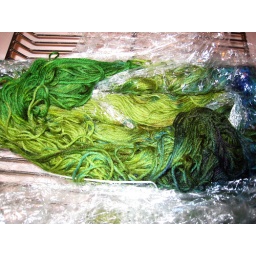
green yarn in plastic